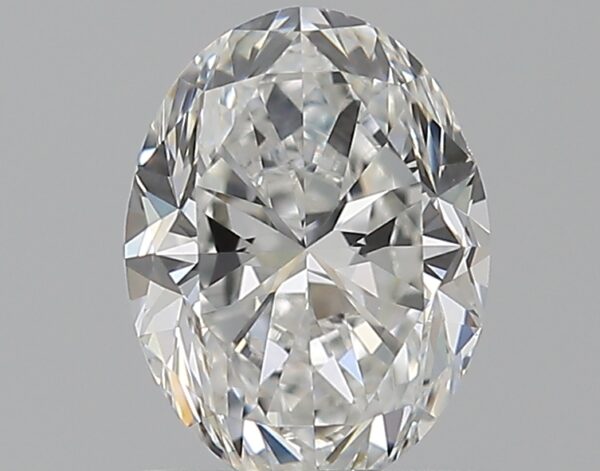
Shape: oval
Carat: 1
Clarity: VS1
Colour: E
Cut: GD
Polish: EX
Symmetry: VG
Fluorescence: ST
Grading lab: GIA
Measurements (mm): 7.19 x 5.43 x 3.73